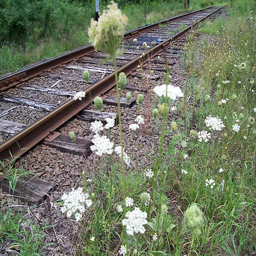
on the side of the tracks